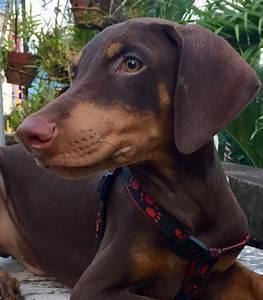
dog